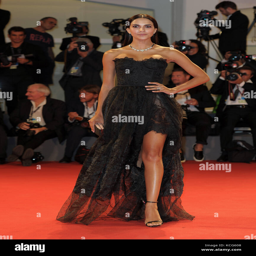
arrivals for the premiere during festival